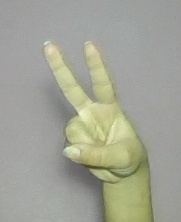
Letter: taa